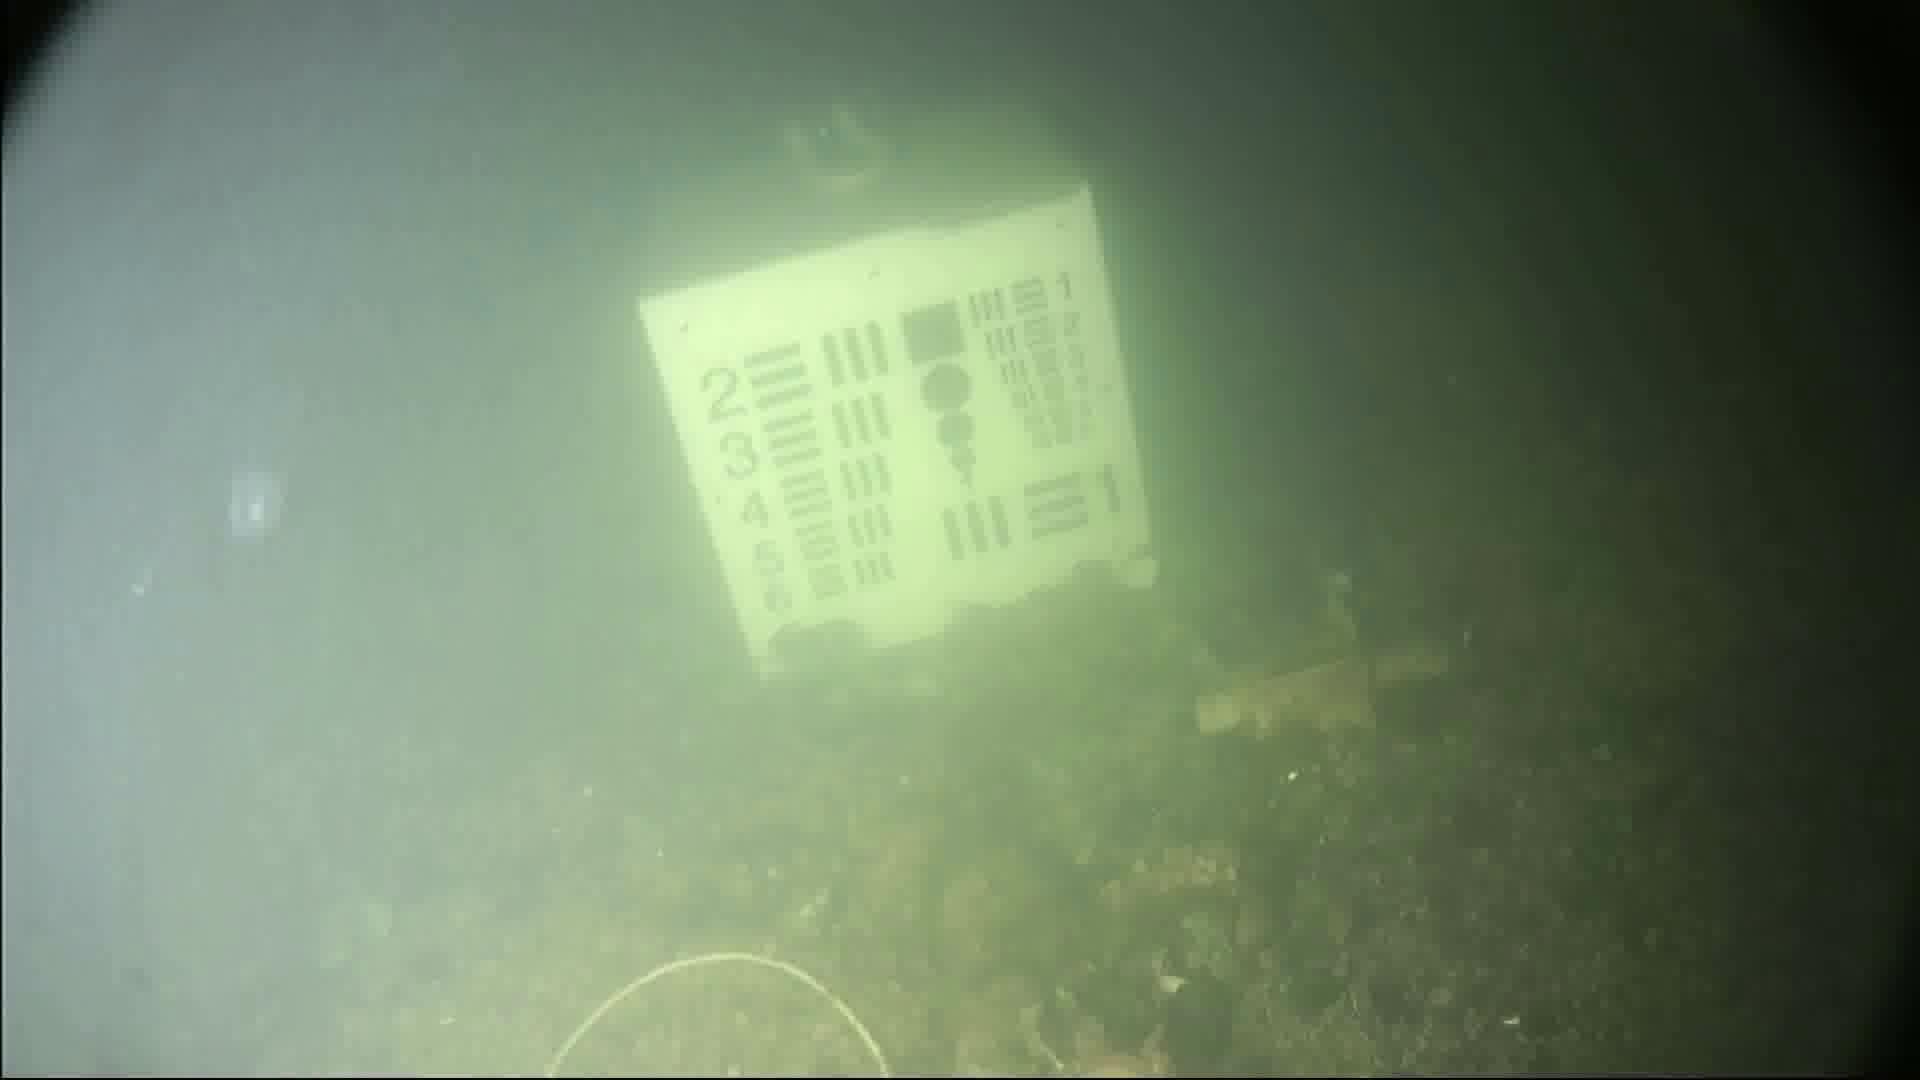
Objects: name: crab
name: jellyfish